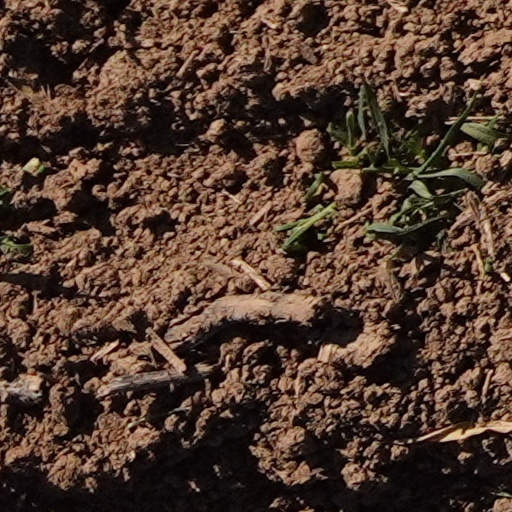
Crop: wheat